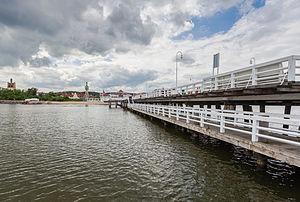
Sopot est une ville de Pologne d'environ 40 000 habitants qui constitue avec Gdańsk et Gdynia une vaste conurbation portuaire connue sous le nom de Tricité.